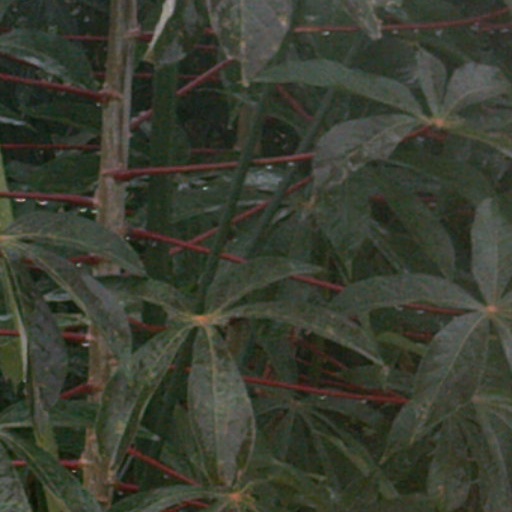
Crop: cassava